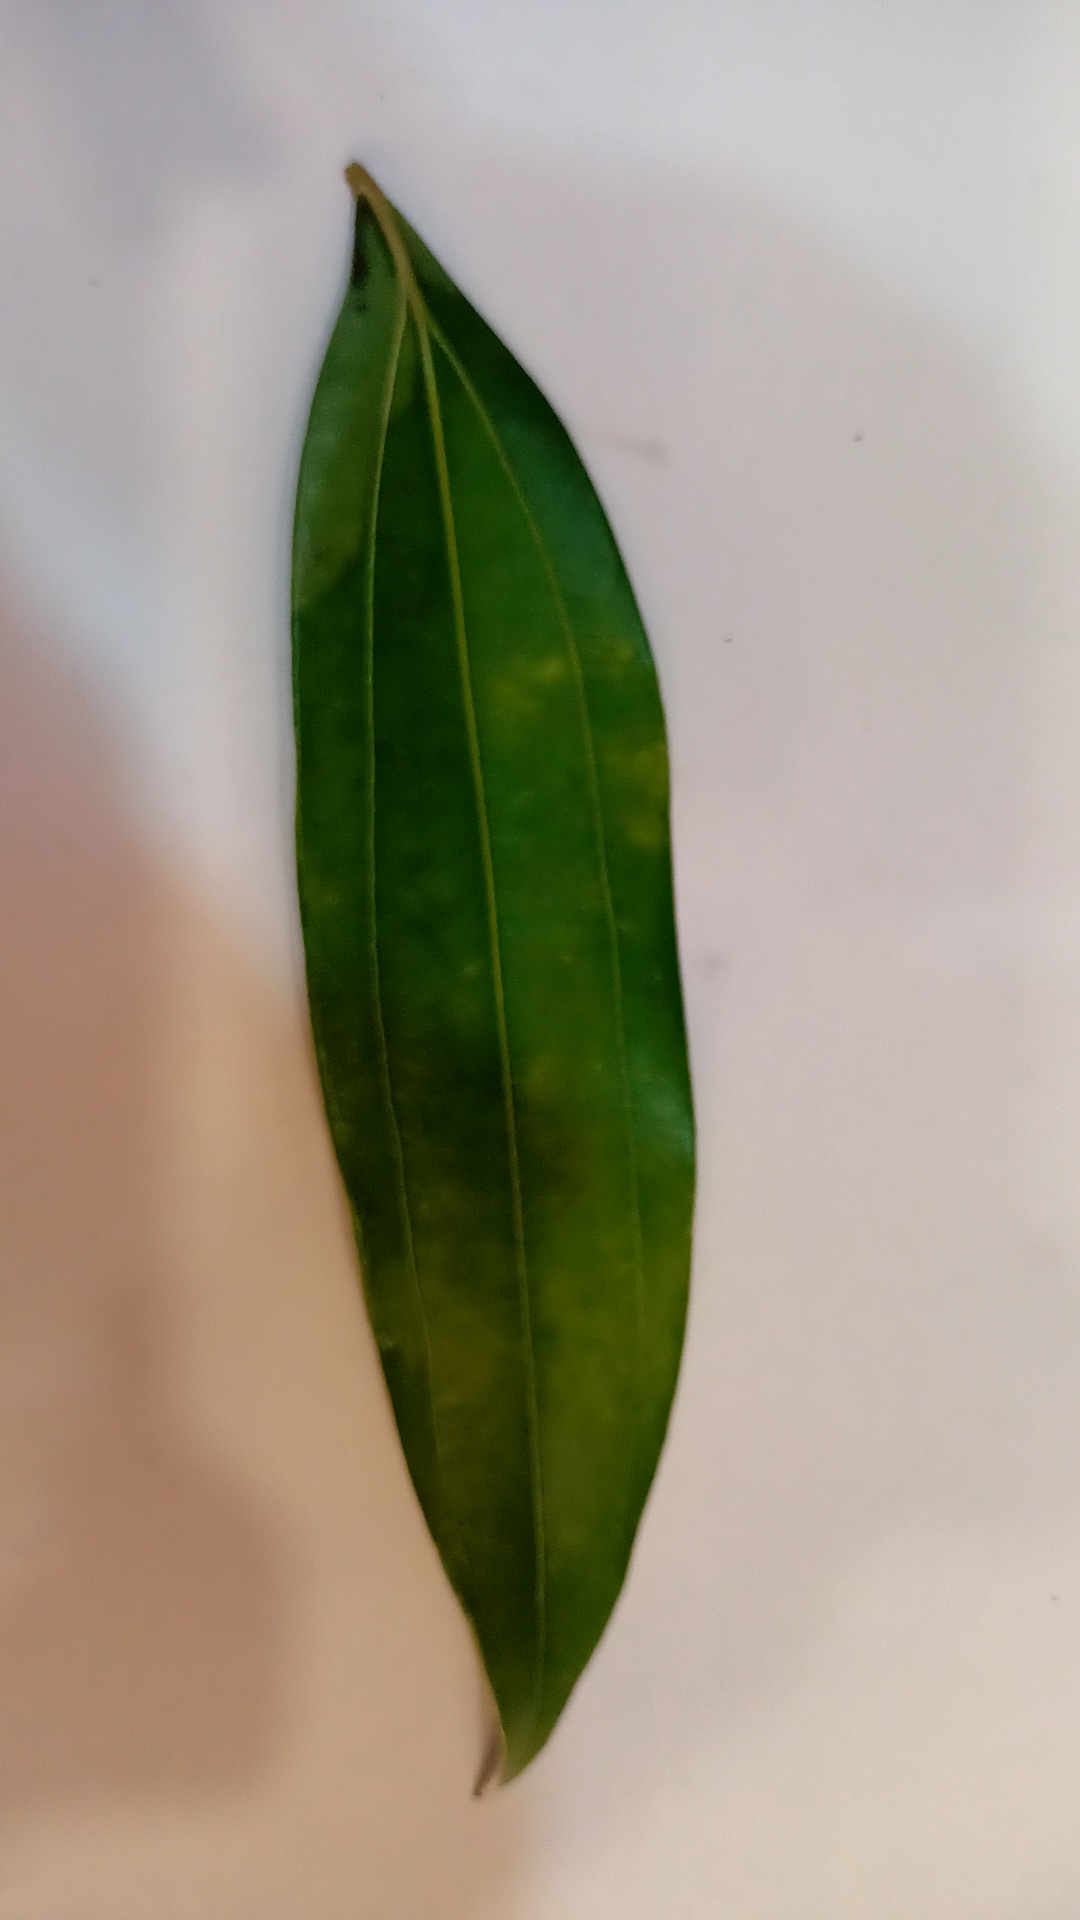
Label: Healthy